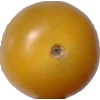
Label: tomato_cherry_yellow